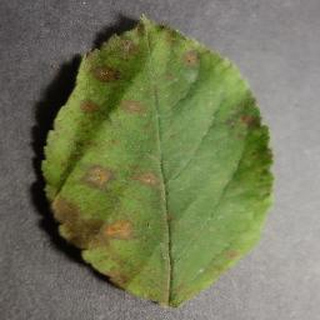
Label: apple_cedar_apple_rust